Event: Nepal Earthquake
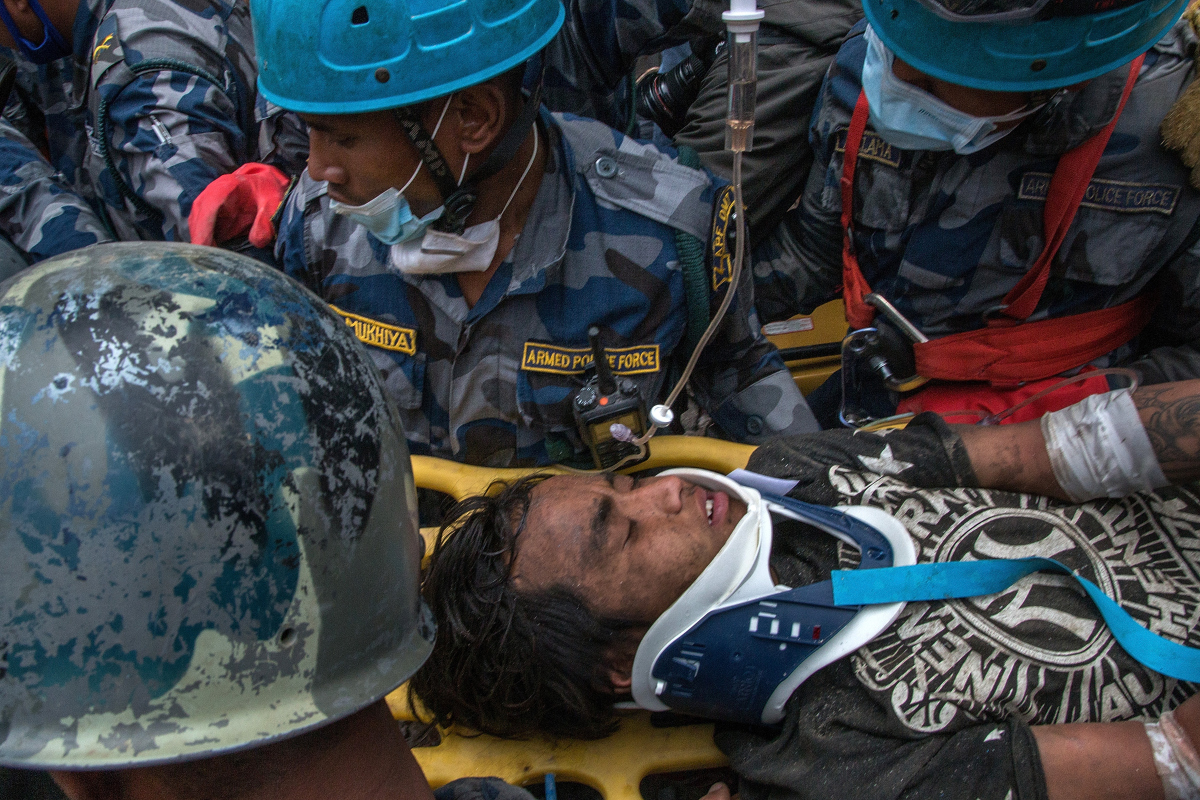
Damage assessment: no_damage